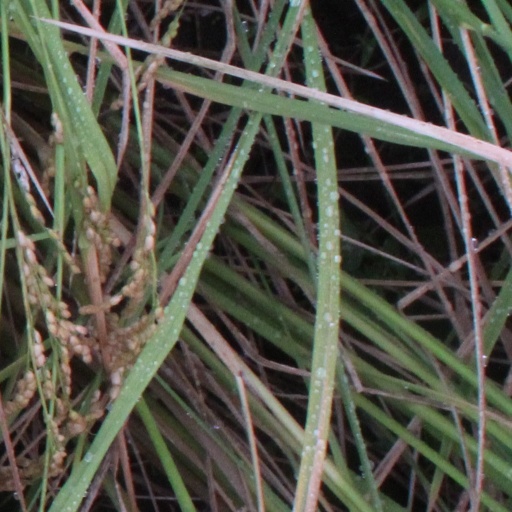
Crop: rice